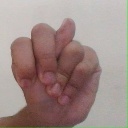
अक्षर: न